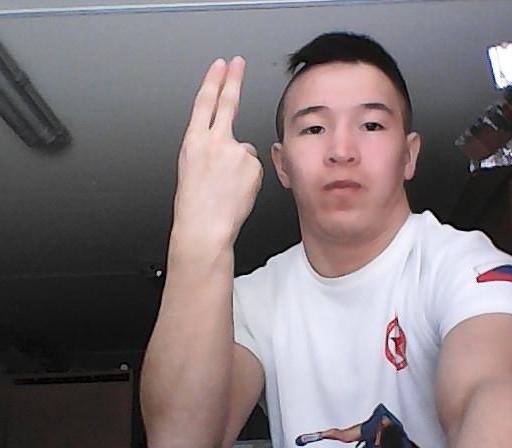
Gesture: two_up_inverted